Stojan Novaković

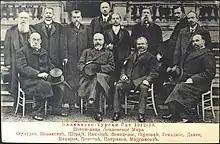
Novaković (the first man sitting on the left) representing Serbia at London Conference of 1912–13

In 1865 Novaković was elected member of Serbian Learned Society in Belgrade, the precursor of the Serbian Royal Academy, officially founded in 1886. When the Serbian Royal Academy was founded Novaković was made one of its 16 initial members, while in 1906 he became President of the Academy, a position he held until his death in 1915. It was at the initiative of Novaković that the Serbian Royal Academy started comprehensive research and collection of various materials available throughout the Serb-inhabited Balkans, which realized the "Dictionary of Serbo-Croatian Literary and Vernacular Language". Although a disciple of Đura Daničić, who was concentrated primarily on linguistic issues, Novaković managed to expand the field of research, establishing a multi-disciplinary approach in treating all the social sciences related to national history, culture and tradition.